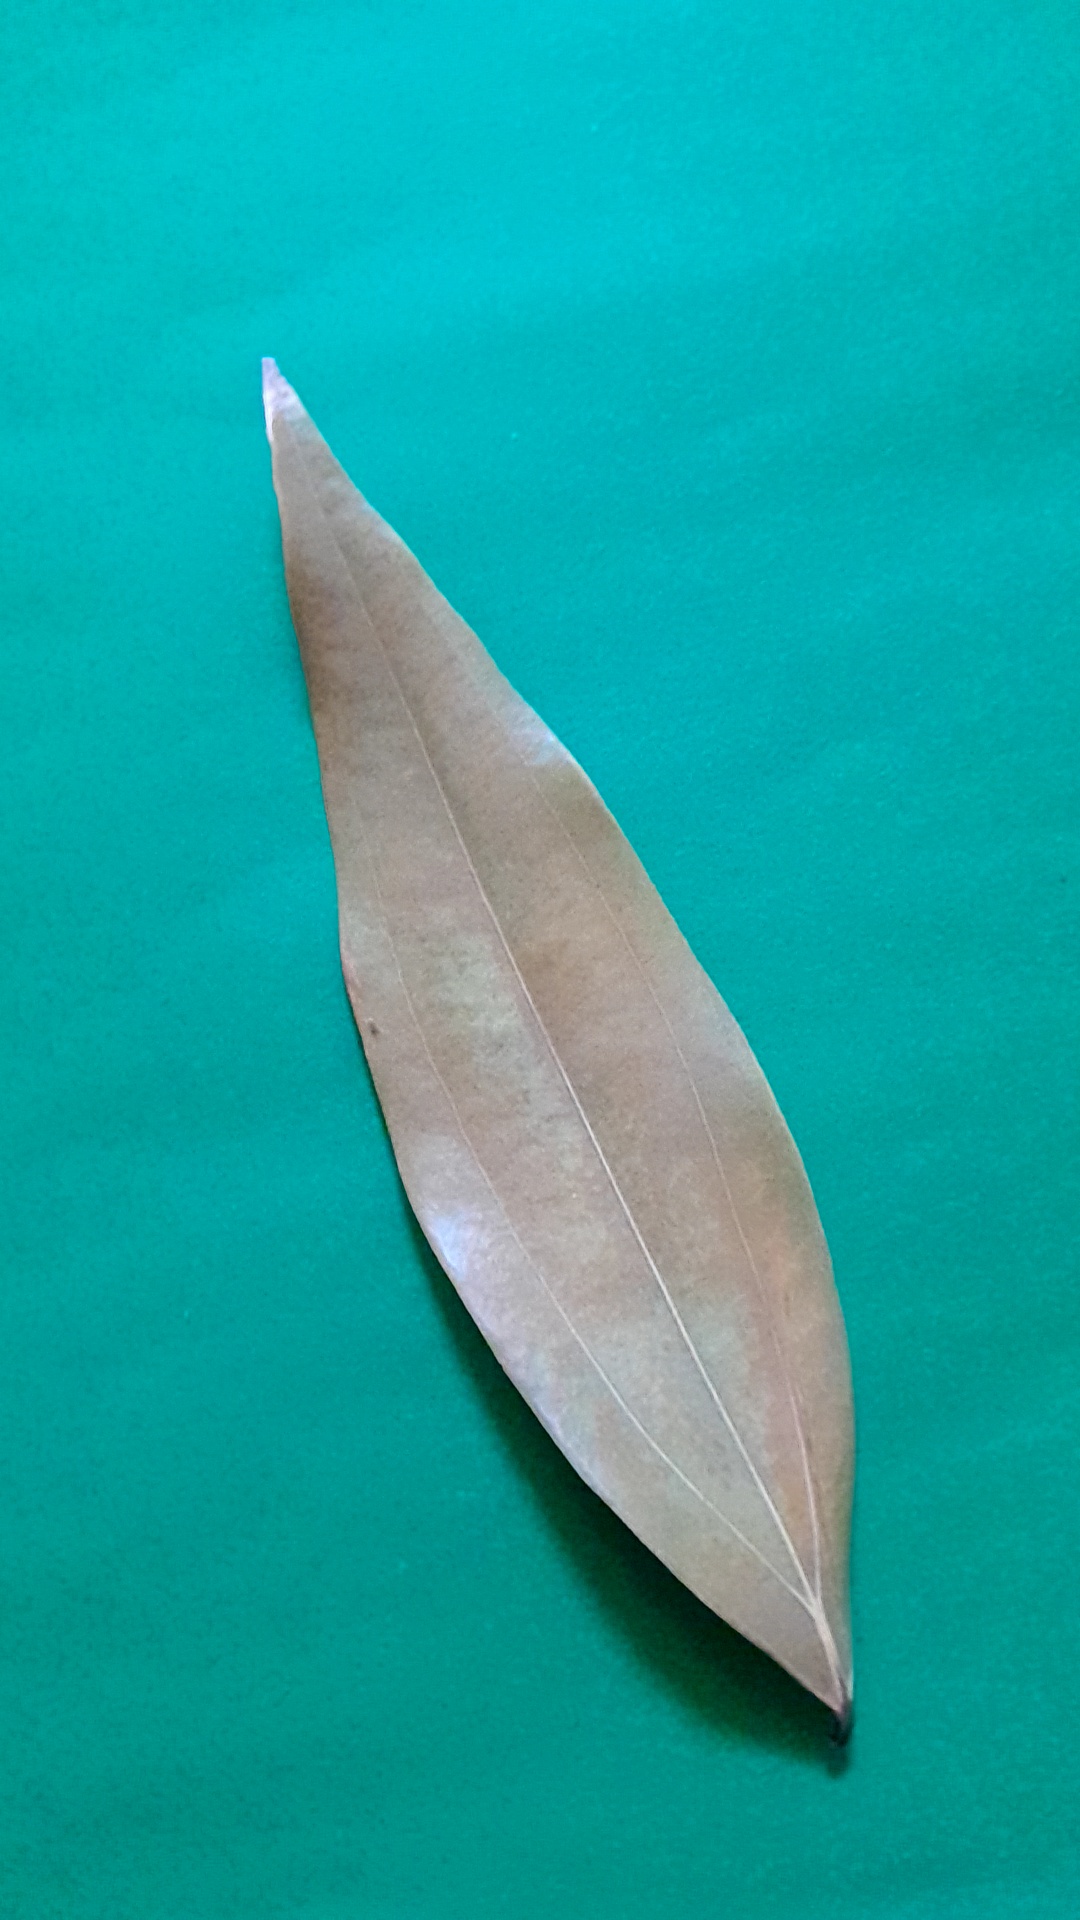
Label: Dry Leaf